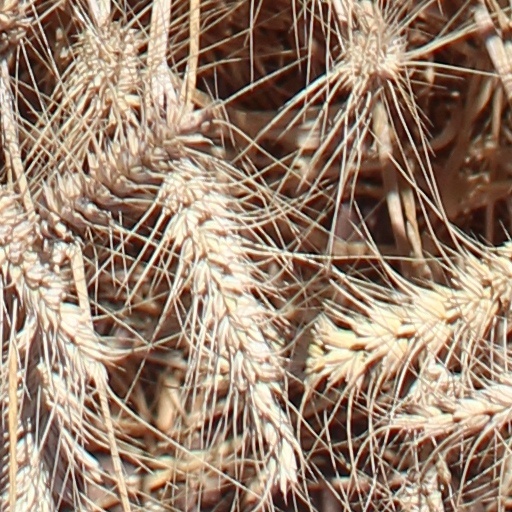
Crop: wheat